Kraków bid for the 2022 Winter Olympics

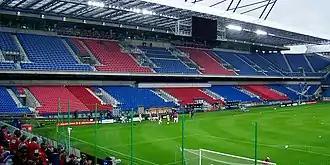
Wisła Stadium

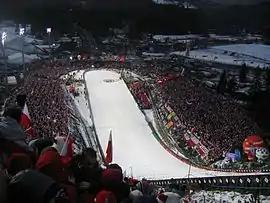
Wielka Krokiew planned for ski jumping and Nordic combined

The bid logo is inspired from the Polish decorative pattern called parzenica. The yellow square at the center refers to the shape of the Kraków´s old town market square.